Jean Trent

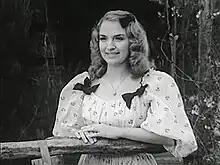
Trent in "Western Mail" (1942)

Jean Trent (September 20, 1920 – April 10, 2005) was an American film actress and the wife of actor Ray Montgomery. She is best known for her roles in "Western Mail" (1942) and "Salome, Where She Danced" (1945). She was referred as a "beautiful Universal starlet."